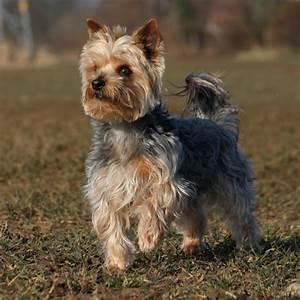
dog